Mohamed Oufkir

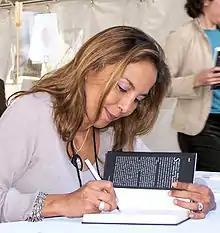
Malika Oufkir at the 2006 Texas Book Festival, author of and daughter of Mohamed Oufkir

After WW2, in 1949, Oufkir joined the military cabinet of Raymond Duval whom he became aide-de-camp to. In 1953, he became the assistant of Augustin Guillaume who was the Resident-General of Morocco then. He was involved in the negotiations for the return of Mohammed V and had the task of putting pressure on Mohammed Ben Aarafa to abdicate. When Mohammed returned from exile, Oufkir effectively became Mohammed V's aide-de-camp and interpreter. After independence, he was appointed a high-ranking officer in the Royal Moroccan Armed Forces.